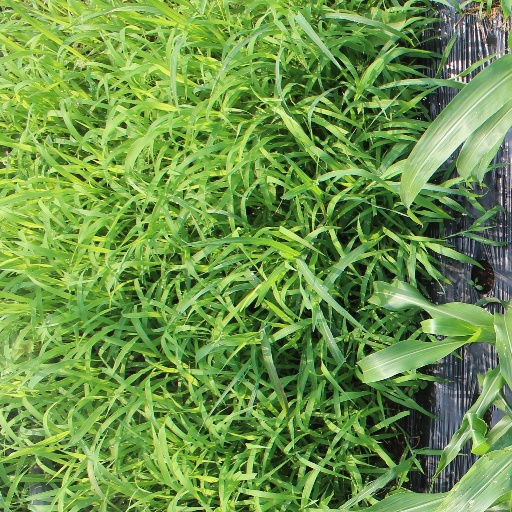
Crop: sorghum